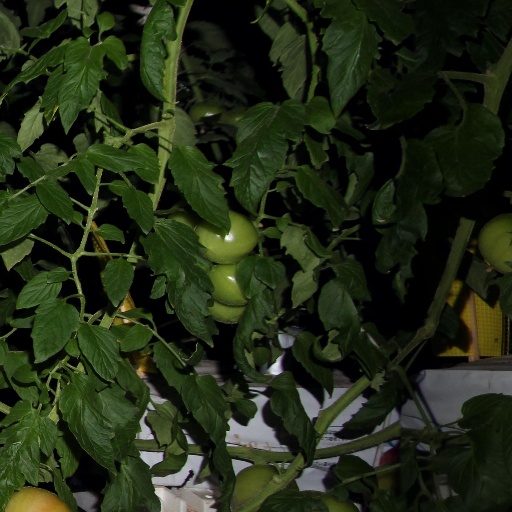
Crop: tomato